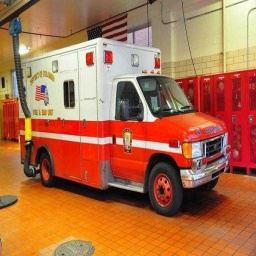
Label: ambulance